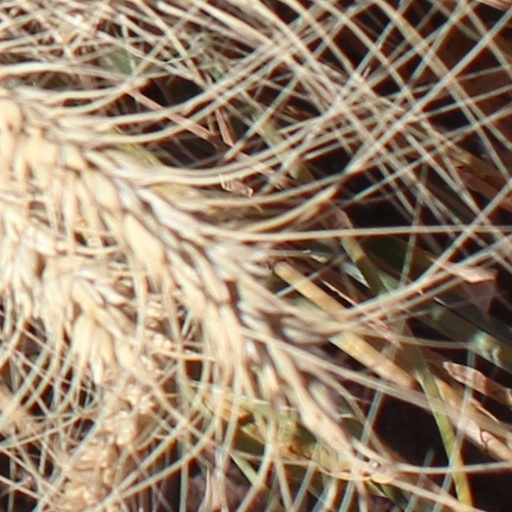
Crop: wheat